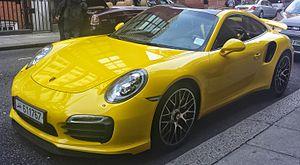
Les Porsche 911 Turbo sont des voitures sportives fabriquées par le constructeur allemand Porsche. La première génération est apparue en 1975, avec le code interne 930, et a évolué en parallèle de la deuxième génération de Porsche 911. Cette évolution a continué jusqu'à la génération actuelle de 911, avec les mêmes évolutions techniques majeures que le modèle atmosphérique : passage au refroidissement liquide, multisoupapes, injection directe et évolution des boîtes de vitesses.